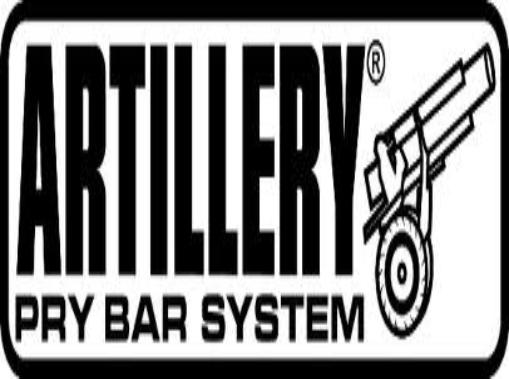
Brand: Artillery
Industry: Leisure